Idiospermum

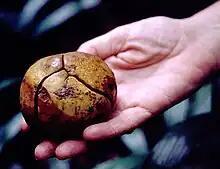

The fruit is, in botanical terms, a berry (a fruit derived from a single ovary of a single flower), but in which all the layers surrounding the embryo − including the layers that, in other species, would form the fleshy outer layers and even the hard exterior coating of the seed − decay while still on the parent tree. What then falls from the tree is just the extremely large naked plant embryo, measuring roughly high and diameter). This is the largest embryo of any flowering plant.